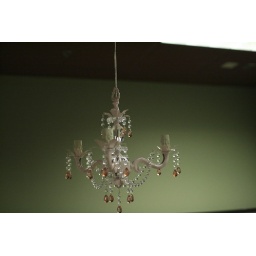
We love how the pink looks against the green walls